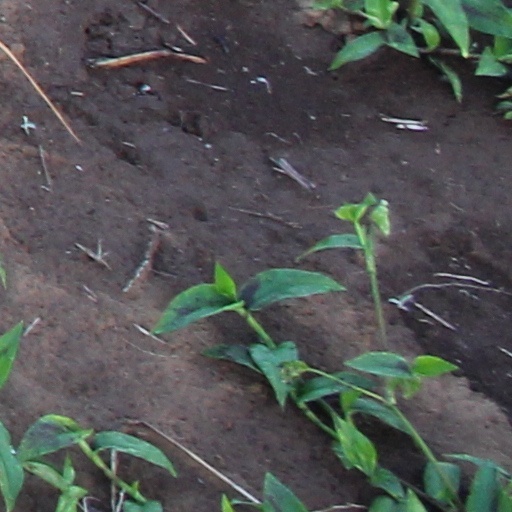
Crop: wheat